Plummer–Vinson syndrome

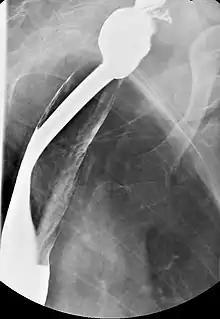
Upright double contrast image showing jet phenomena from cervical esophageal web.

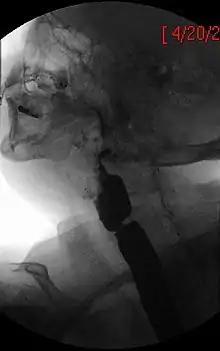
Right posterior oblique prone single contrast fluoroscopic image showing a circumferential thin cervical esophageal web.

Maintaining good nutrition with adequate iron intake may help prevent this disorder. A balanced diet, combined with regular exercise, is also recommended.